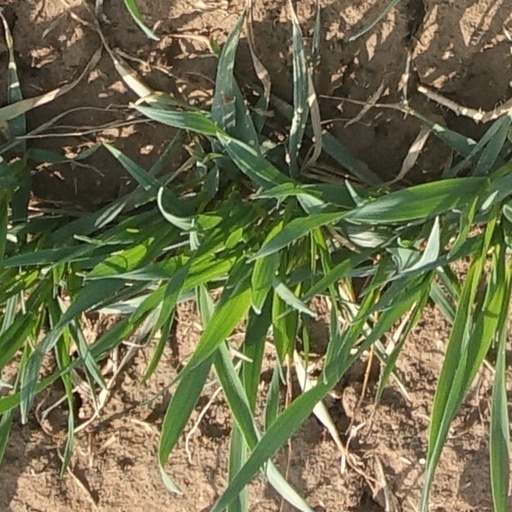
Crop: wheat